The Monkey and the Cat

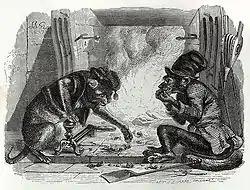
J.J. Grandville's illustration from the 1855 edition of "La Fontaine's Fables"

The Monkey and the Cat is best known as a fable adapted by Jean de La Fontaine under the title "Le Singe et le Chat" that appeared in the second collection of his "Fables" in 1679 (IX.17). It is the source of popular idioms in both English and French, with the general meaning of being the dupe (or tool) of another (e.g., a cat's-paw).